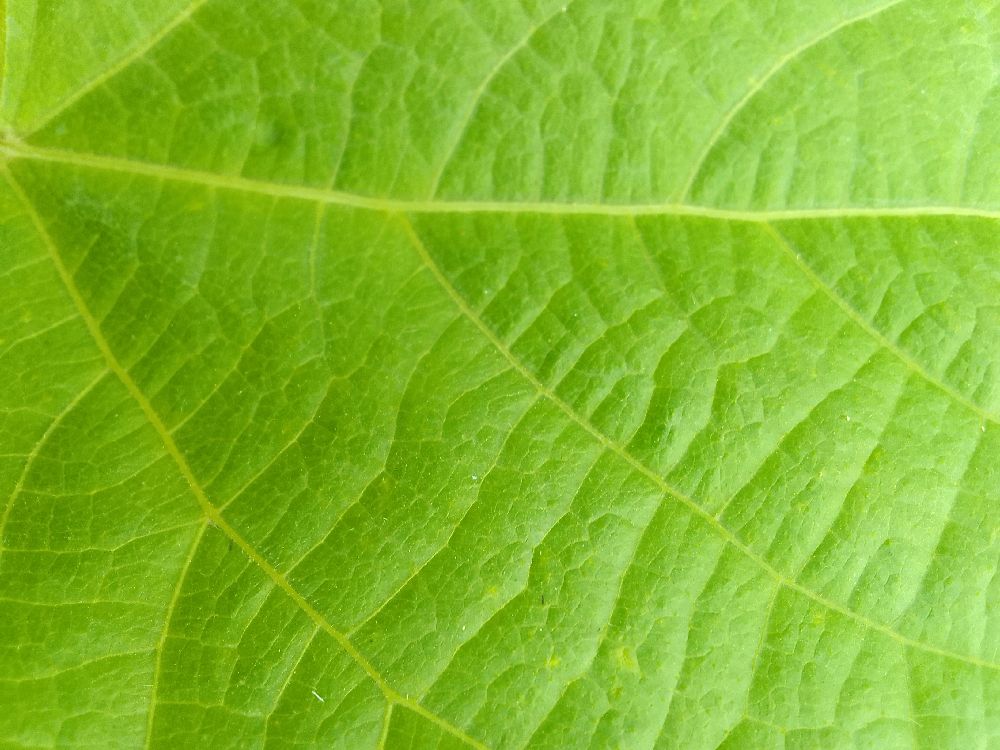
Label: healthy